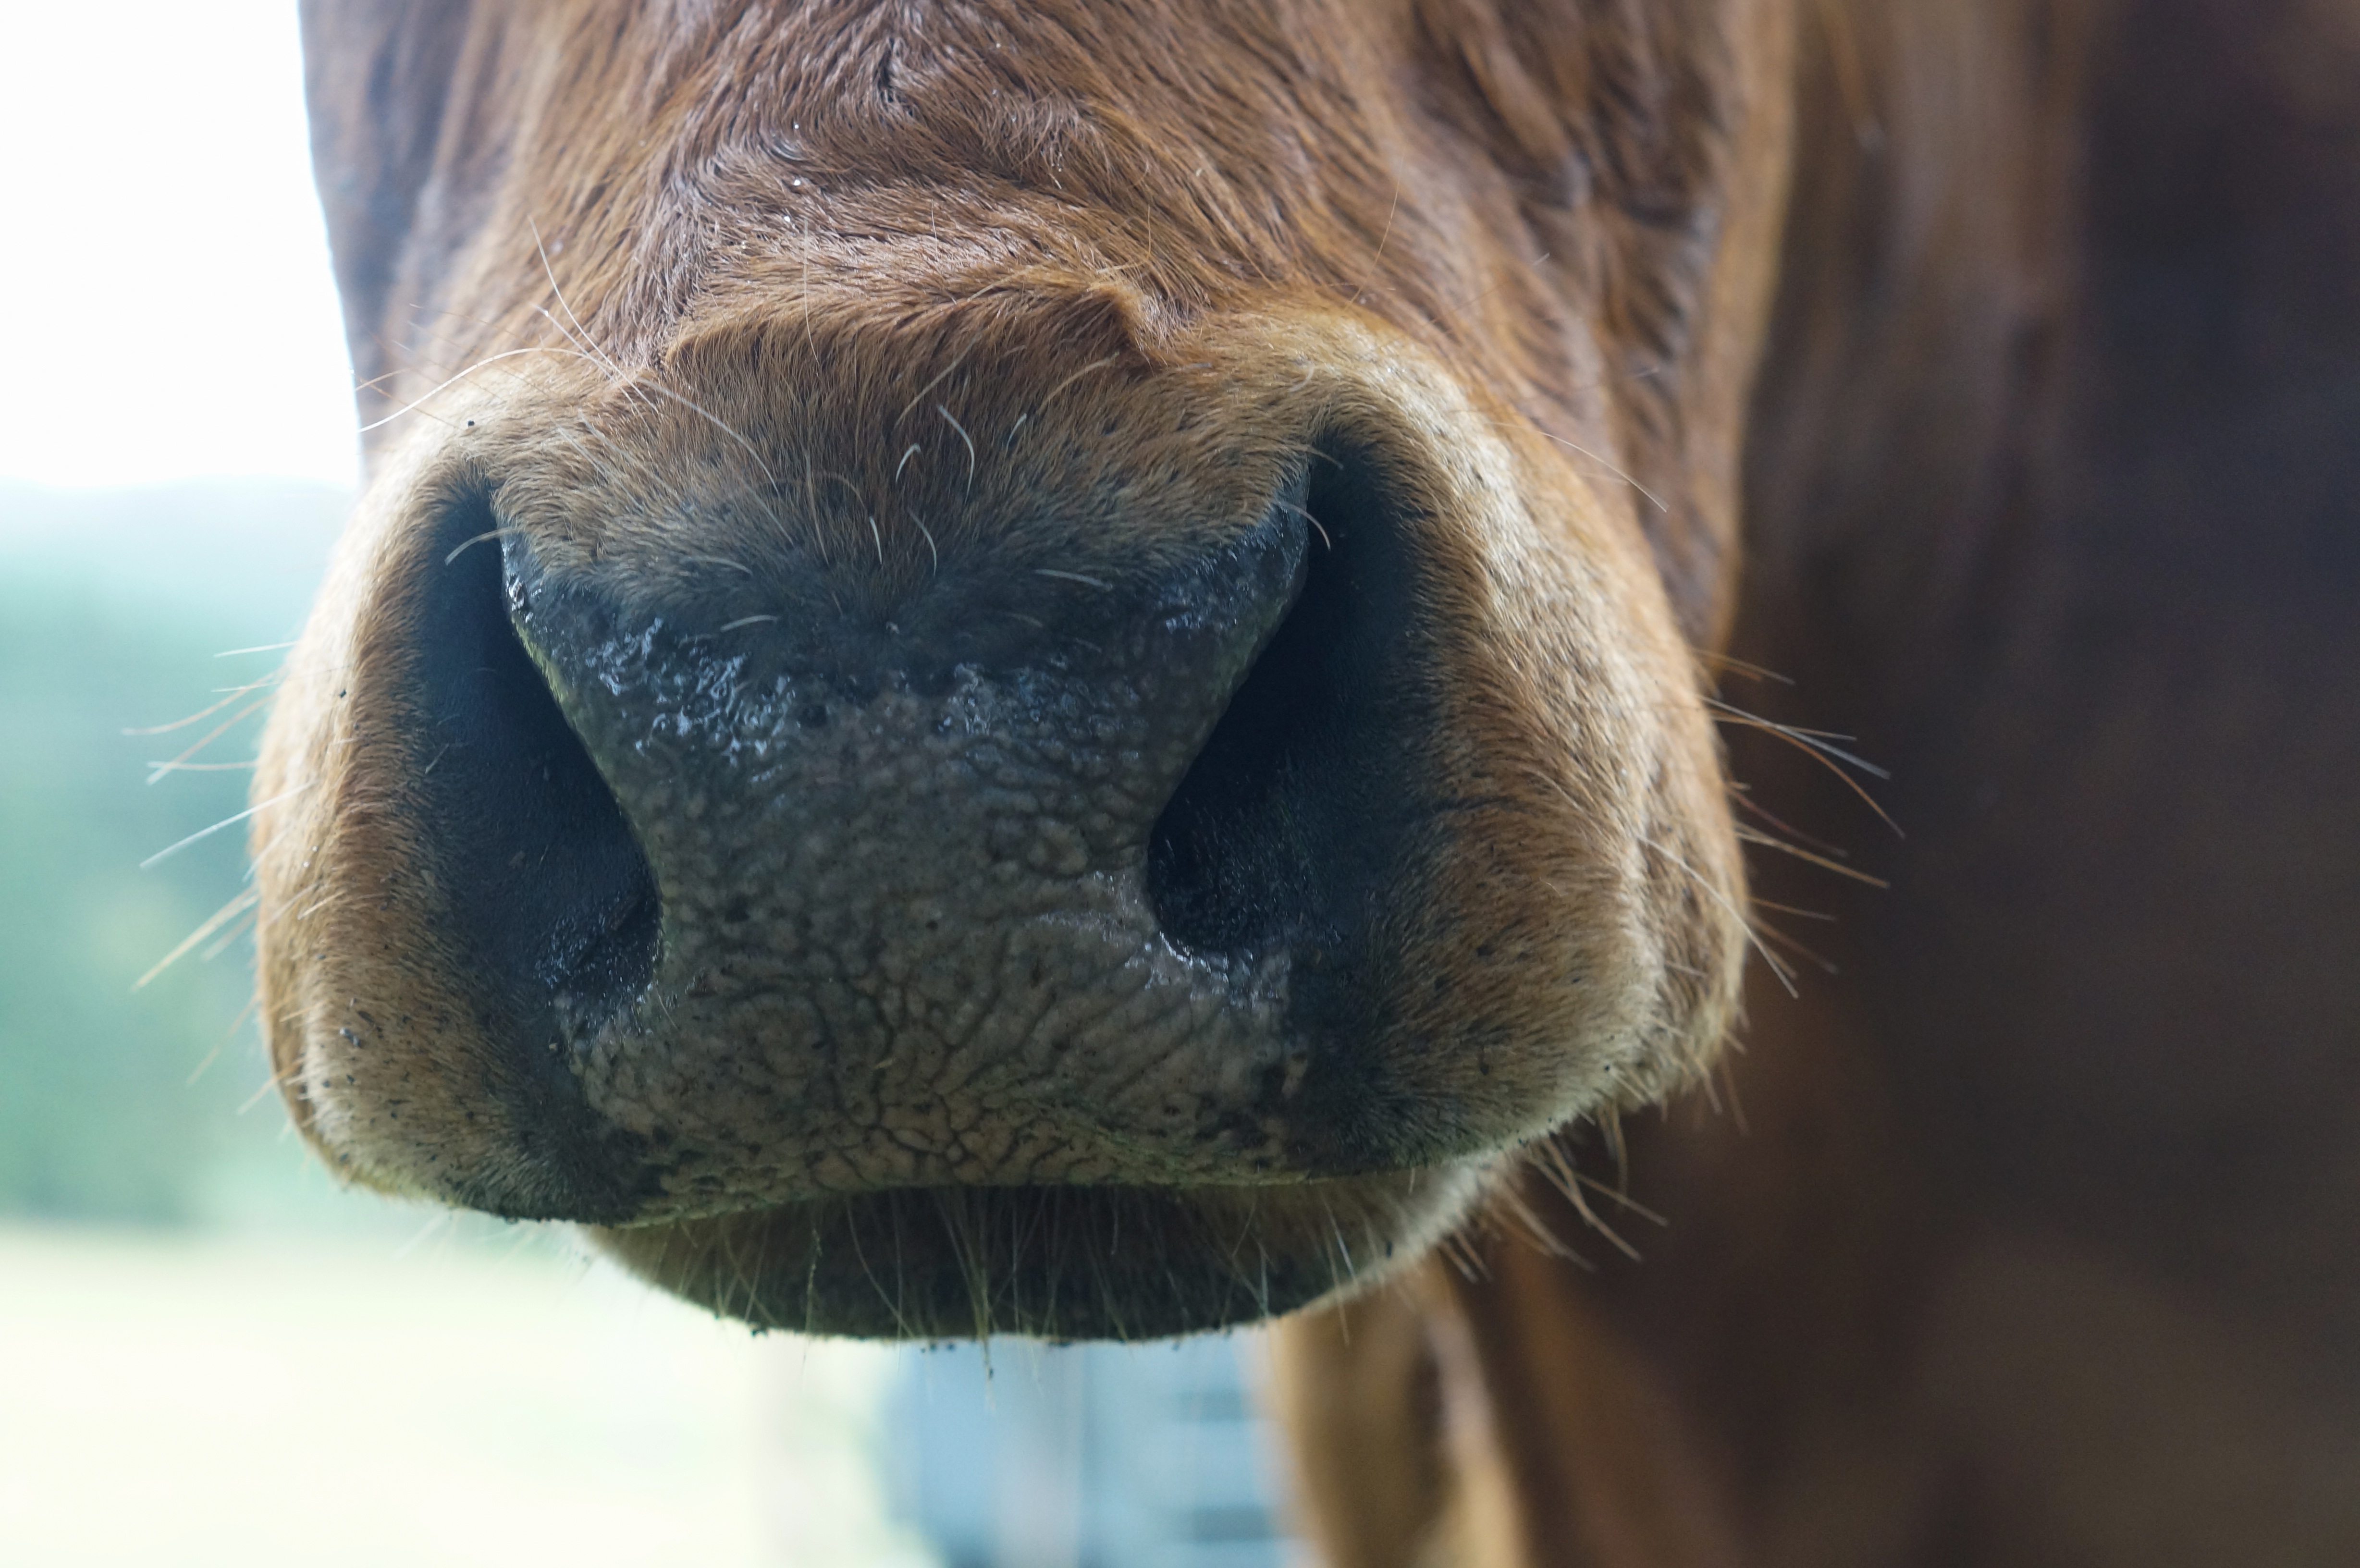
grass, hay, farm, photography, animal, wildlife, fur, cow, cattle, foot, livestock, horse, holiday, mammal, mane, agriculture, milk, close, beef, delicious, fauna, close up, nose, whiskers, snout, eye, head, smell, vertebrate, organ, curious, ruminant, nostrils, young animal, sauerland, horse like mammal, kuhnase